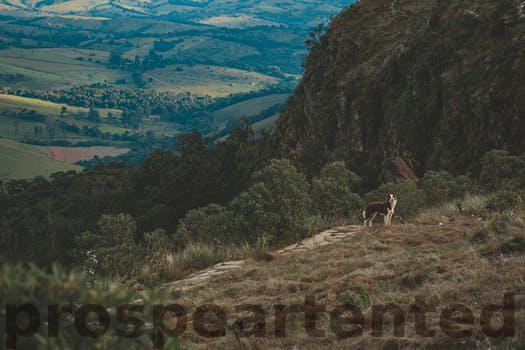
Label: Watermark